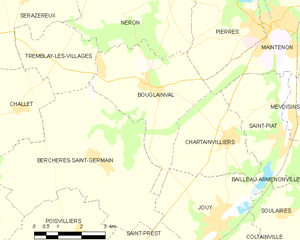
Carte de Bouglainval et des communes limitrophes.
Bouglainval est une commune française située dans le département d'Eure-et-Loir en région Centre-Val de Loire.